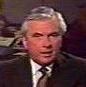
Age: 48